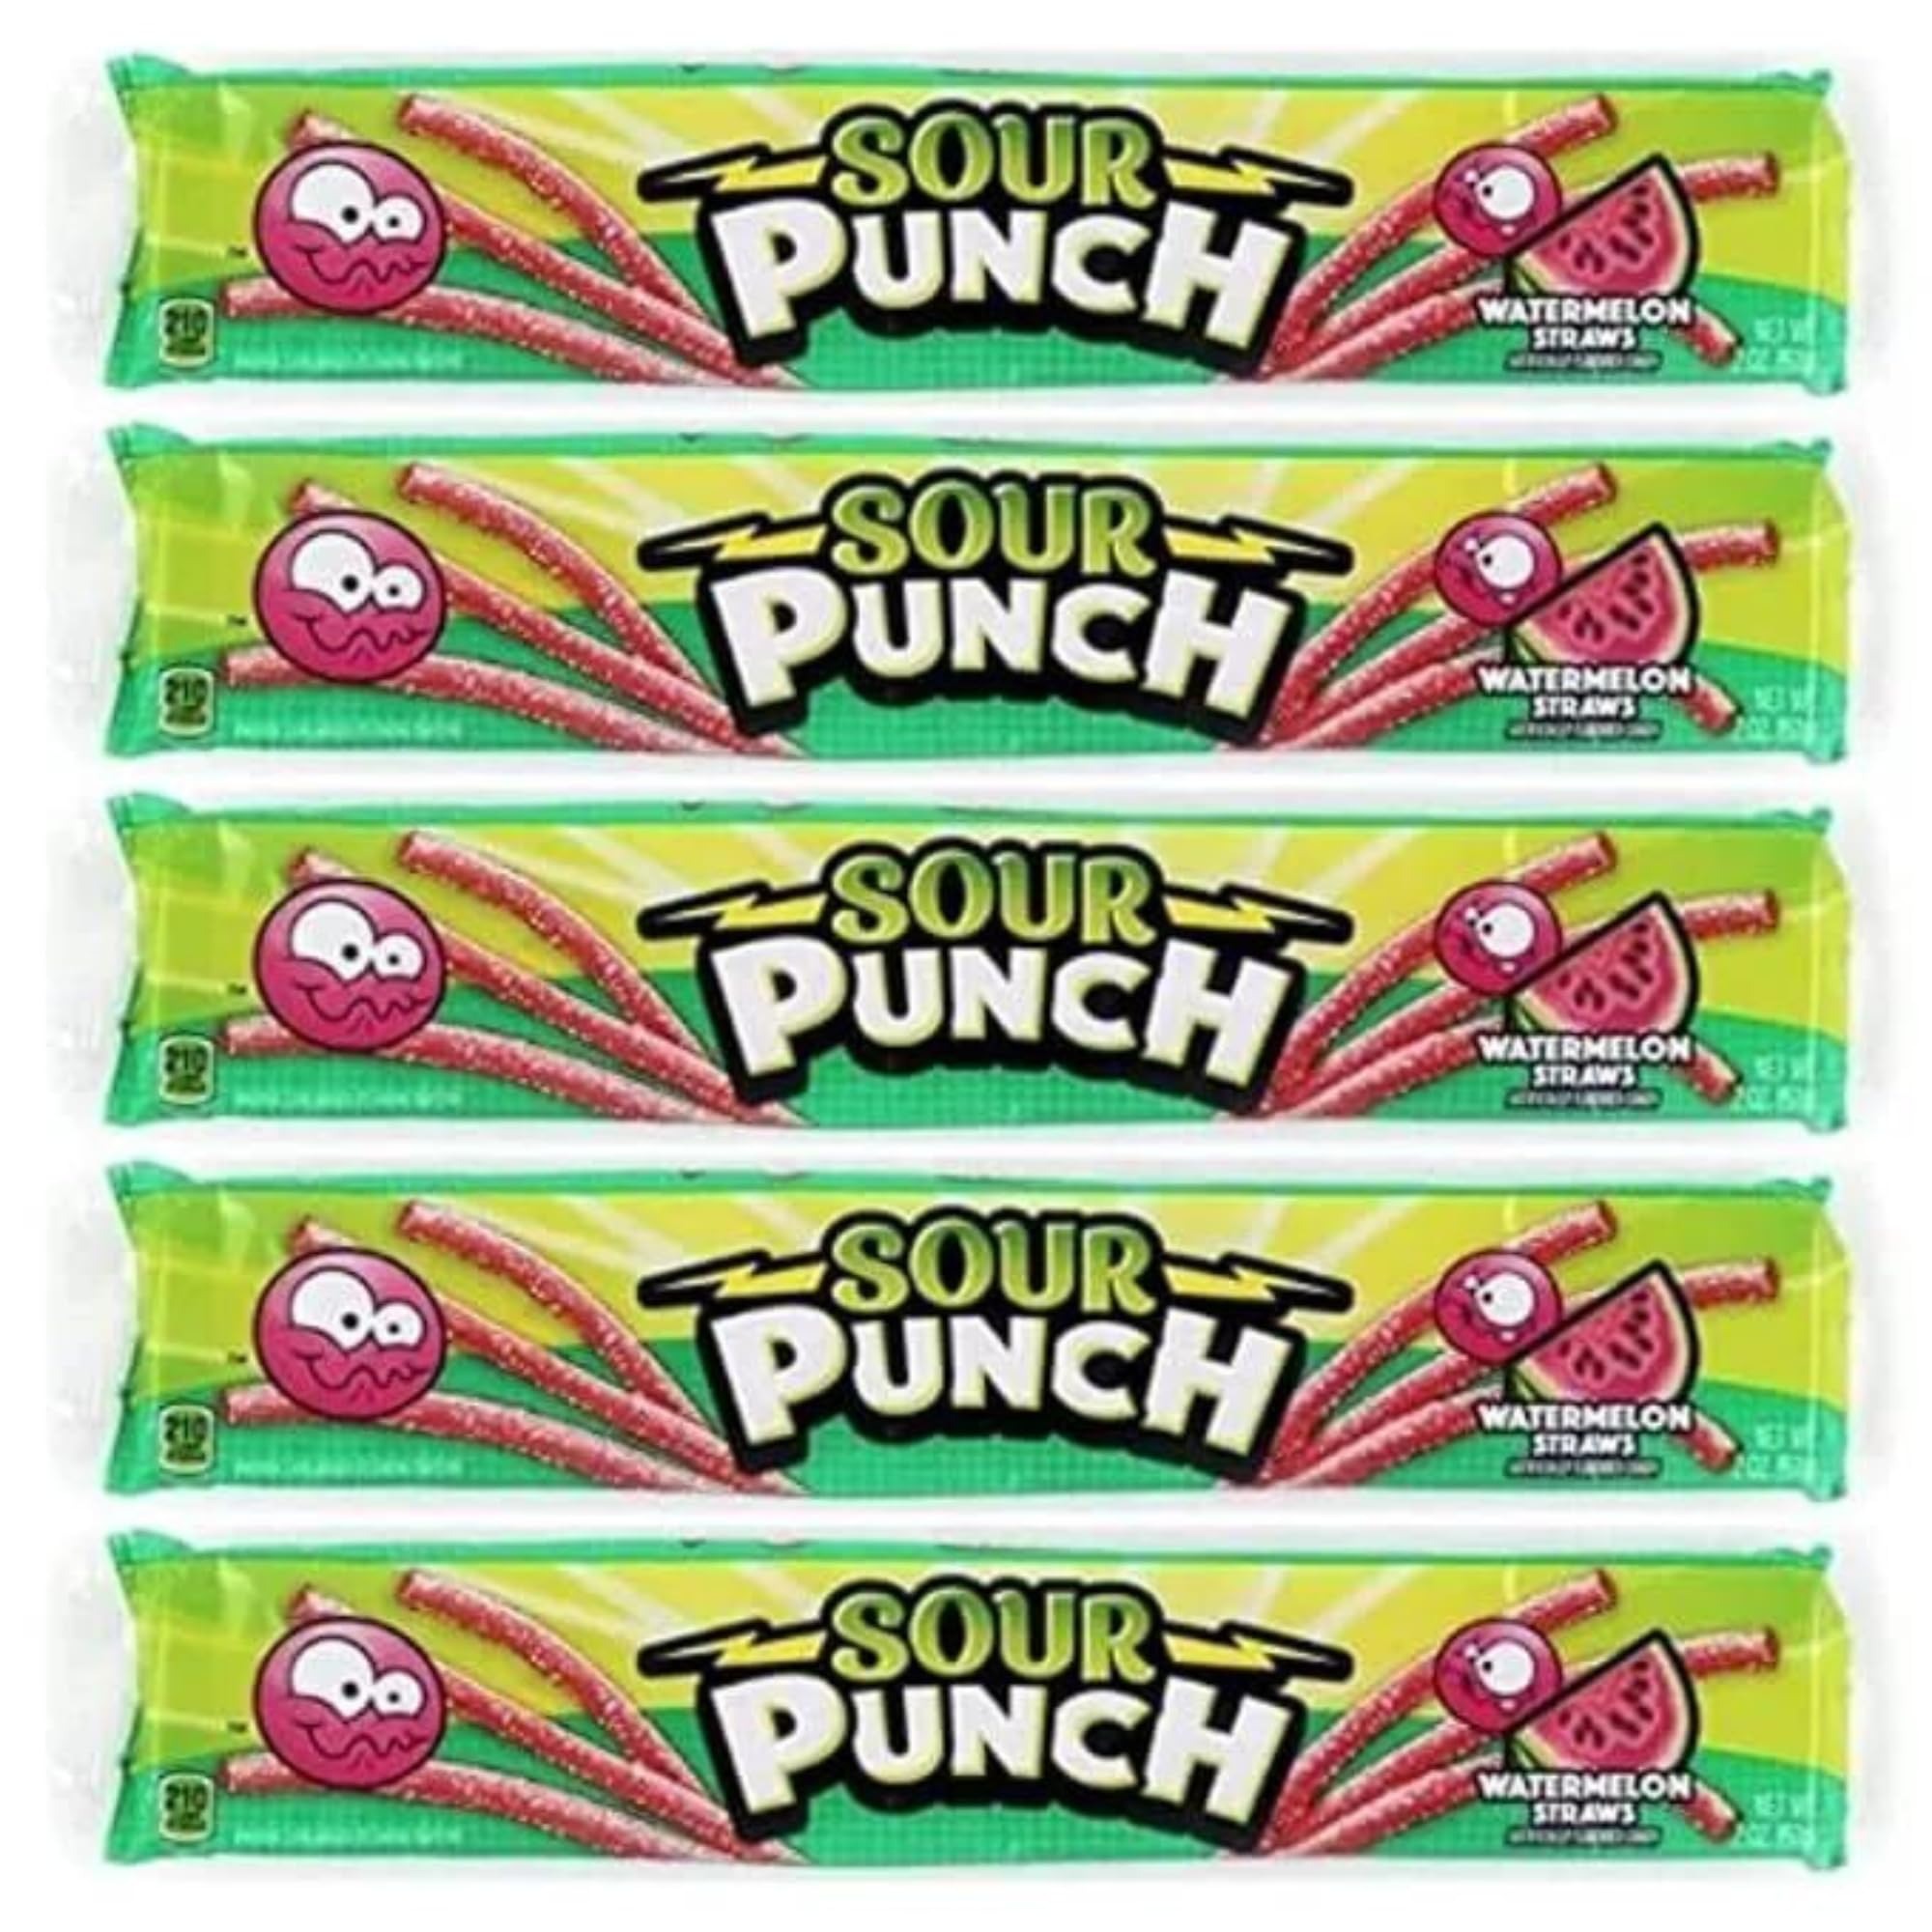
Item Name: Sour Punch Straws Bundle 5 Items Gift Assortment 2 ounce pack each, 5 packs total (Watermelon)
Bullet Point: Tangy-Sweet Flavor: Enjoy the irresistible blend of tangy and sweet in every bite.
Product Description: Punch up your taste buds with Sour Punch Straws, the ultimate tangy-sweet combination in a soft and chewy straw! Each set includes 5 packs, each containing a 2oz tray, perfect for sharing and snacking on the go.
Value: 1.0
Unit: Count

Price: 13.99